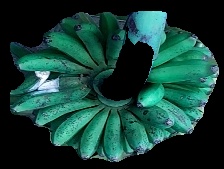
Variety: rasbale
Grade: grade3